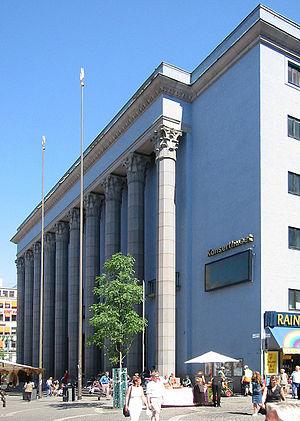
La maison des concerts de Stockholm, en suédois Stockholms konserthus, parfois appelée Stockholm Concert Hall dans les médias francophones, est un bâtiment situé dans le centre de Stockholm en Suède. Construit en 1924-1926 sur des plans de l'architecte Ivar Tengbom, il est considéré comme une œuvre phare du classicisme nordique.